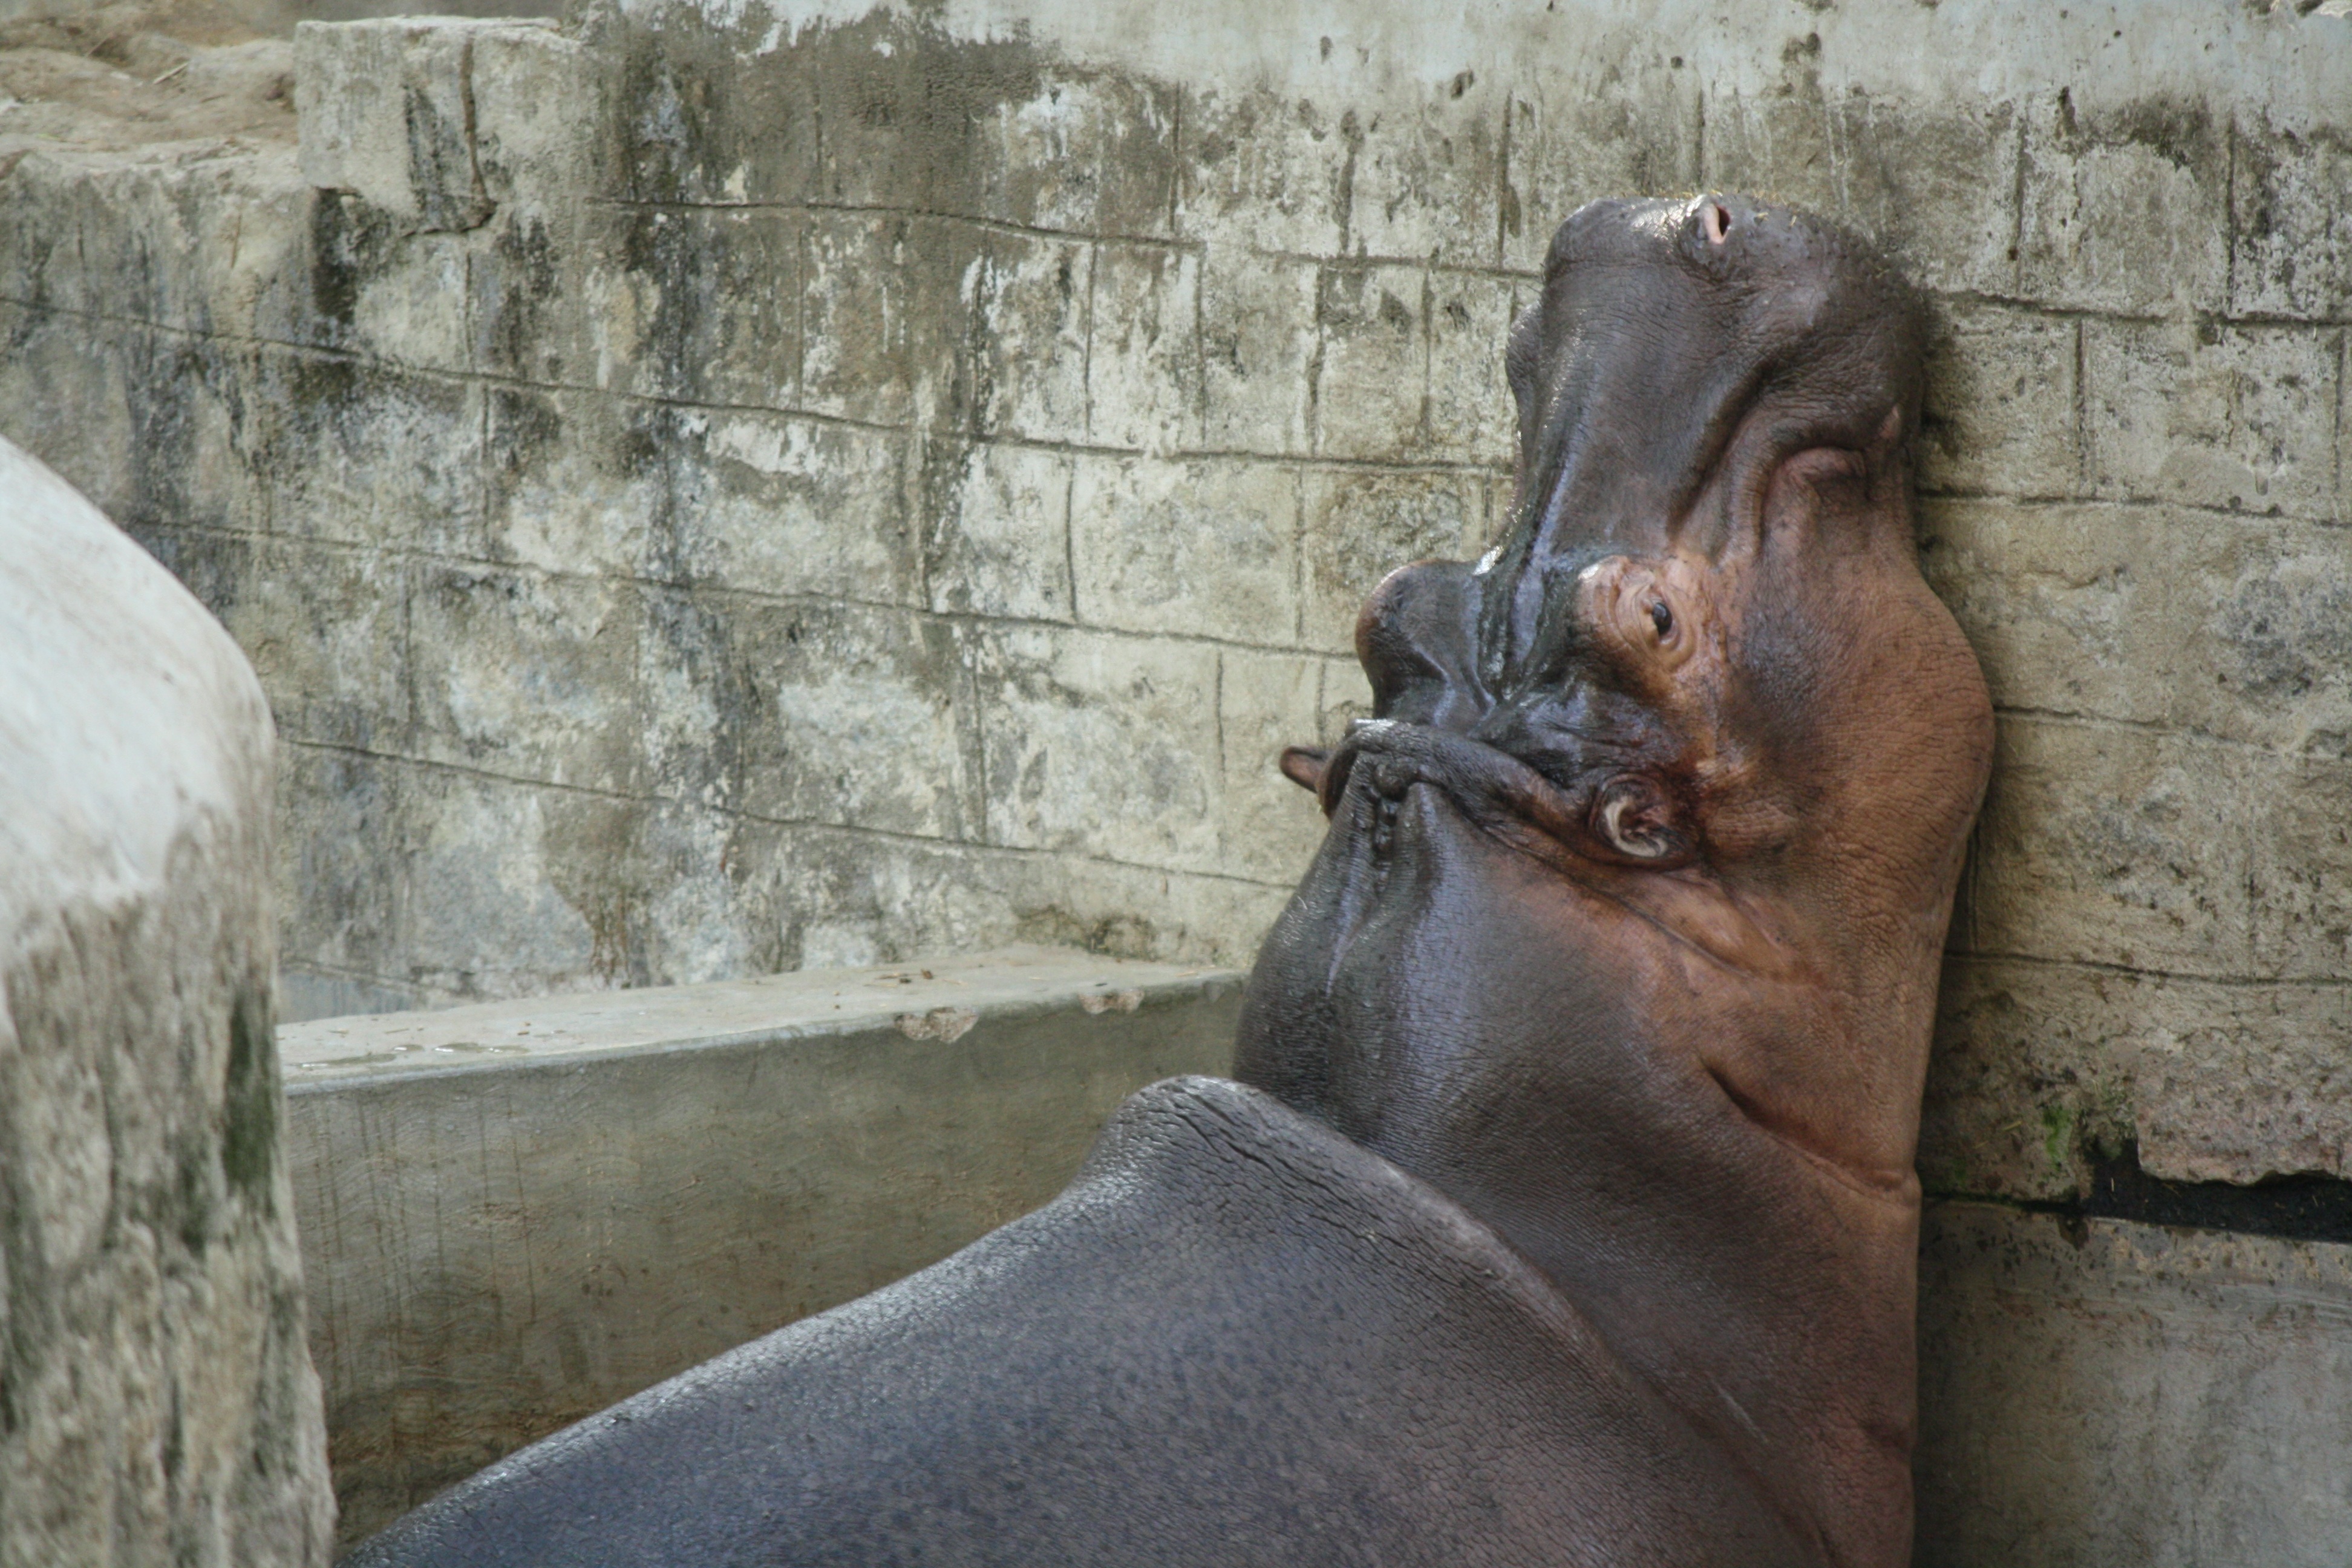
water, nature, animal, monument, wildlife, wild, statue, zoo, natural, africa, mammal, sculpture, lazy, art, fat, temple, big, large, huge, herbivore, dangerous, hippopotamus, hippo, amphibious, ancient history